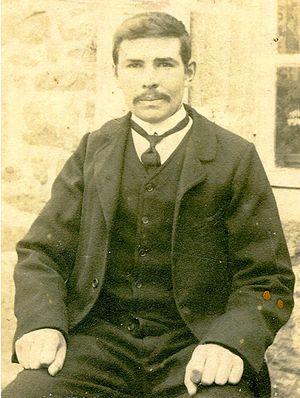
Portrait de Edwin Mackinnon Liébert
Edwin Mackinnon Liébert où il était membre de l’association artistique « Malkasten » (boîte à couleurs).